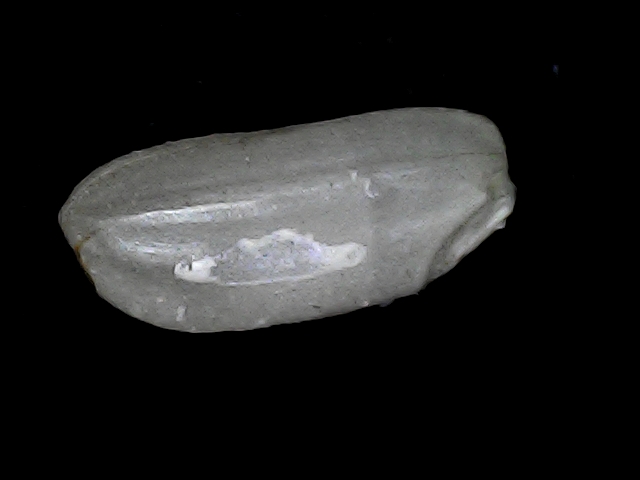
Rice variety: BD33